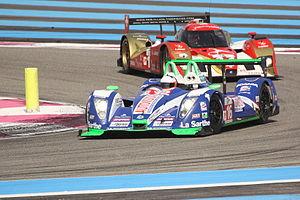
Pescarolo Victorieuse lors des 6h du Castellet 2011
Les 6 Heures du Castellet 2011, disputées le 3 avril 2011 sur le circuit Paul-Ricard en France, sont la trente-sixième course des Le Mans Series courue depuis 2004. Il s'agit de la dix-huitième édition de cette épreuve, la première sur un format de six heures, et la première manche des Le Mans Series 2011.
Les 4 Heures du Castellet est une course automobile d'endurance réservée aux voitures de sport et voitures grand tourisme, qui se tient sur le tracé du Circuit Paul-Ricard au Castellet en France. Depuis 2014, la course a une durée de quatre heures et appartient au championnat European Le Mans Series.
La Pescarolo 01 est une barquette de course construite par Pescarolo jusqu'en 2013 et par OnRoak Automotive depuis 2013 pour prendre la suite de la Pescarolo C60, répondant aux règlements des catégories Le Mans Prototype LMP1 et LMP2 pour être engagé en Le Mans Series, American Le Mans Series et aux 24 Heures du Mans. En 2012, à la suite d'un partenariat entre OAK Racing et Morgan, la voiture est rebaptisée « Morgan LMP2 ».
Les Le Mans Series 2011 est la huitième saison de ce championnat et se déroule du 6 avril au 25 septembre 2011 sur un total de cinq manches.
Emmanuel Collard est un pilote automobile français né le 3 avril 1971 à Arpajon.
Pescarolo Team est une écurie française de compétition automobile dont les locaux étaient installés à l'Antarès-Technoparc du Mans, dans la Sarthe. Fondée par le pilote français Henri Pescarolo le 16 décembre 2010, l'équipe conçoit et fabrique des modèles de voitures Sport-prototypes répondant à la réglementation Le Mans Prototype établie par l'ACO et participe au championnat Le Mans Series ainsi qu'aux 24 Heures du Mans.